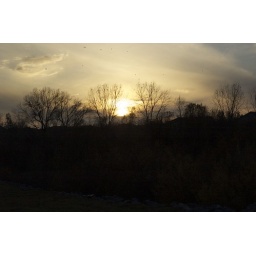
check out all the birds in the trees and sky.